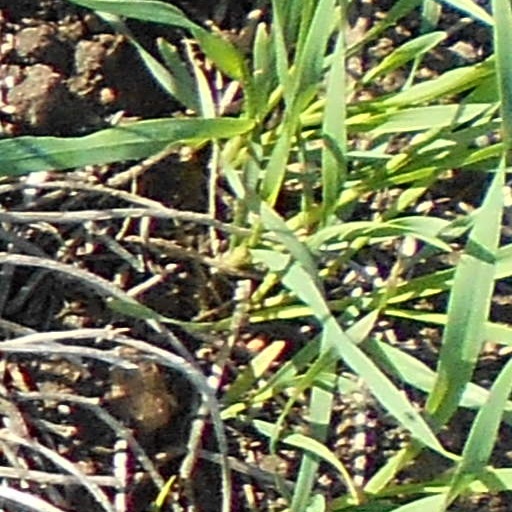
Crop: wheat